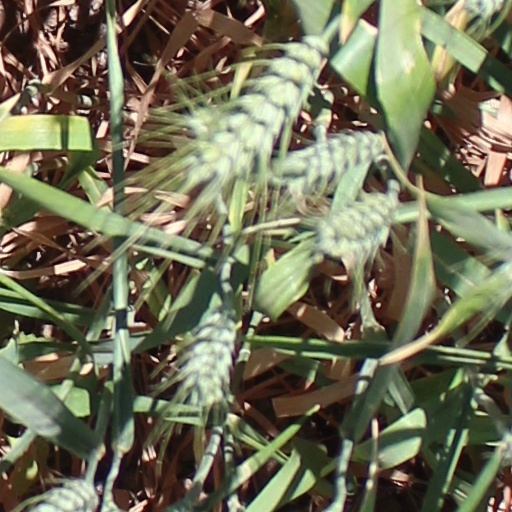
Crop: wheat